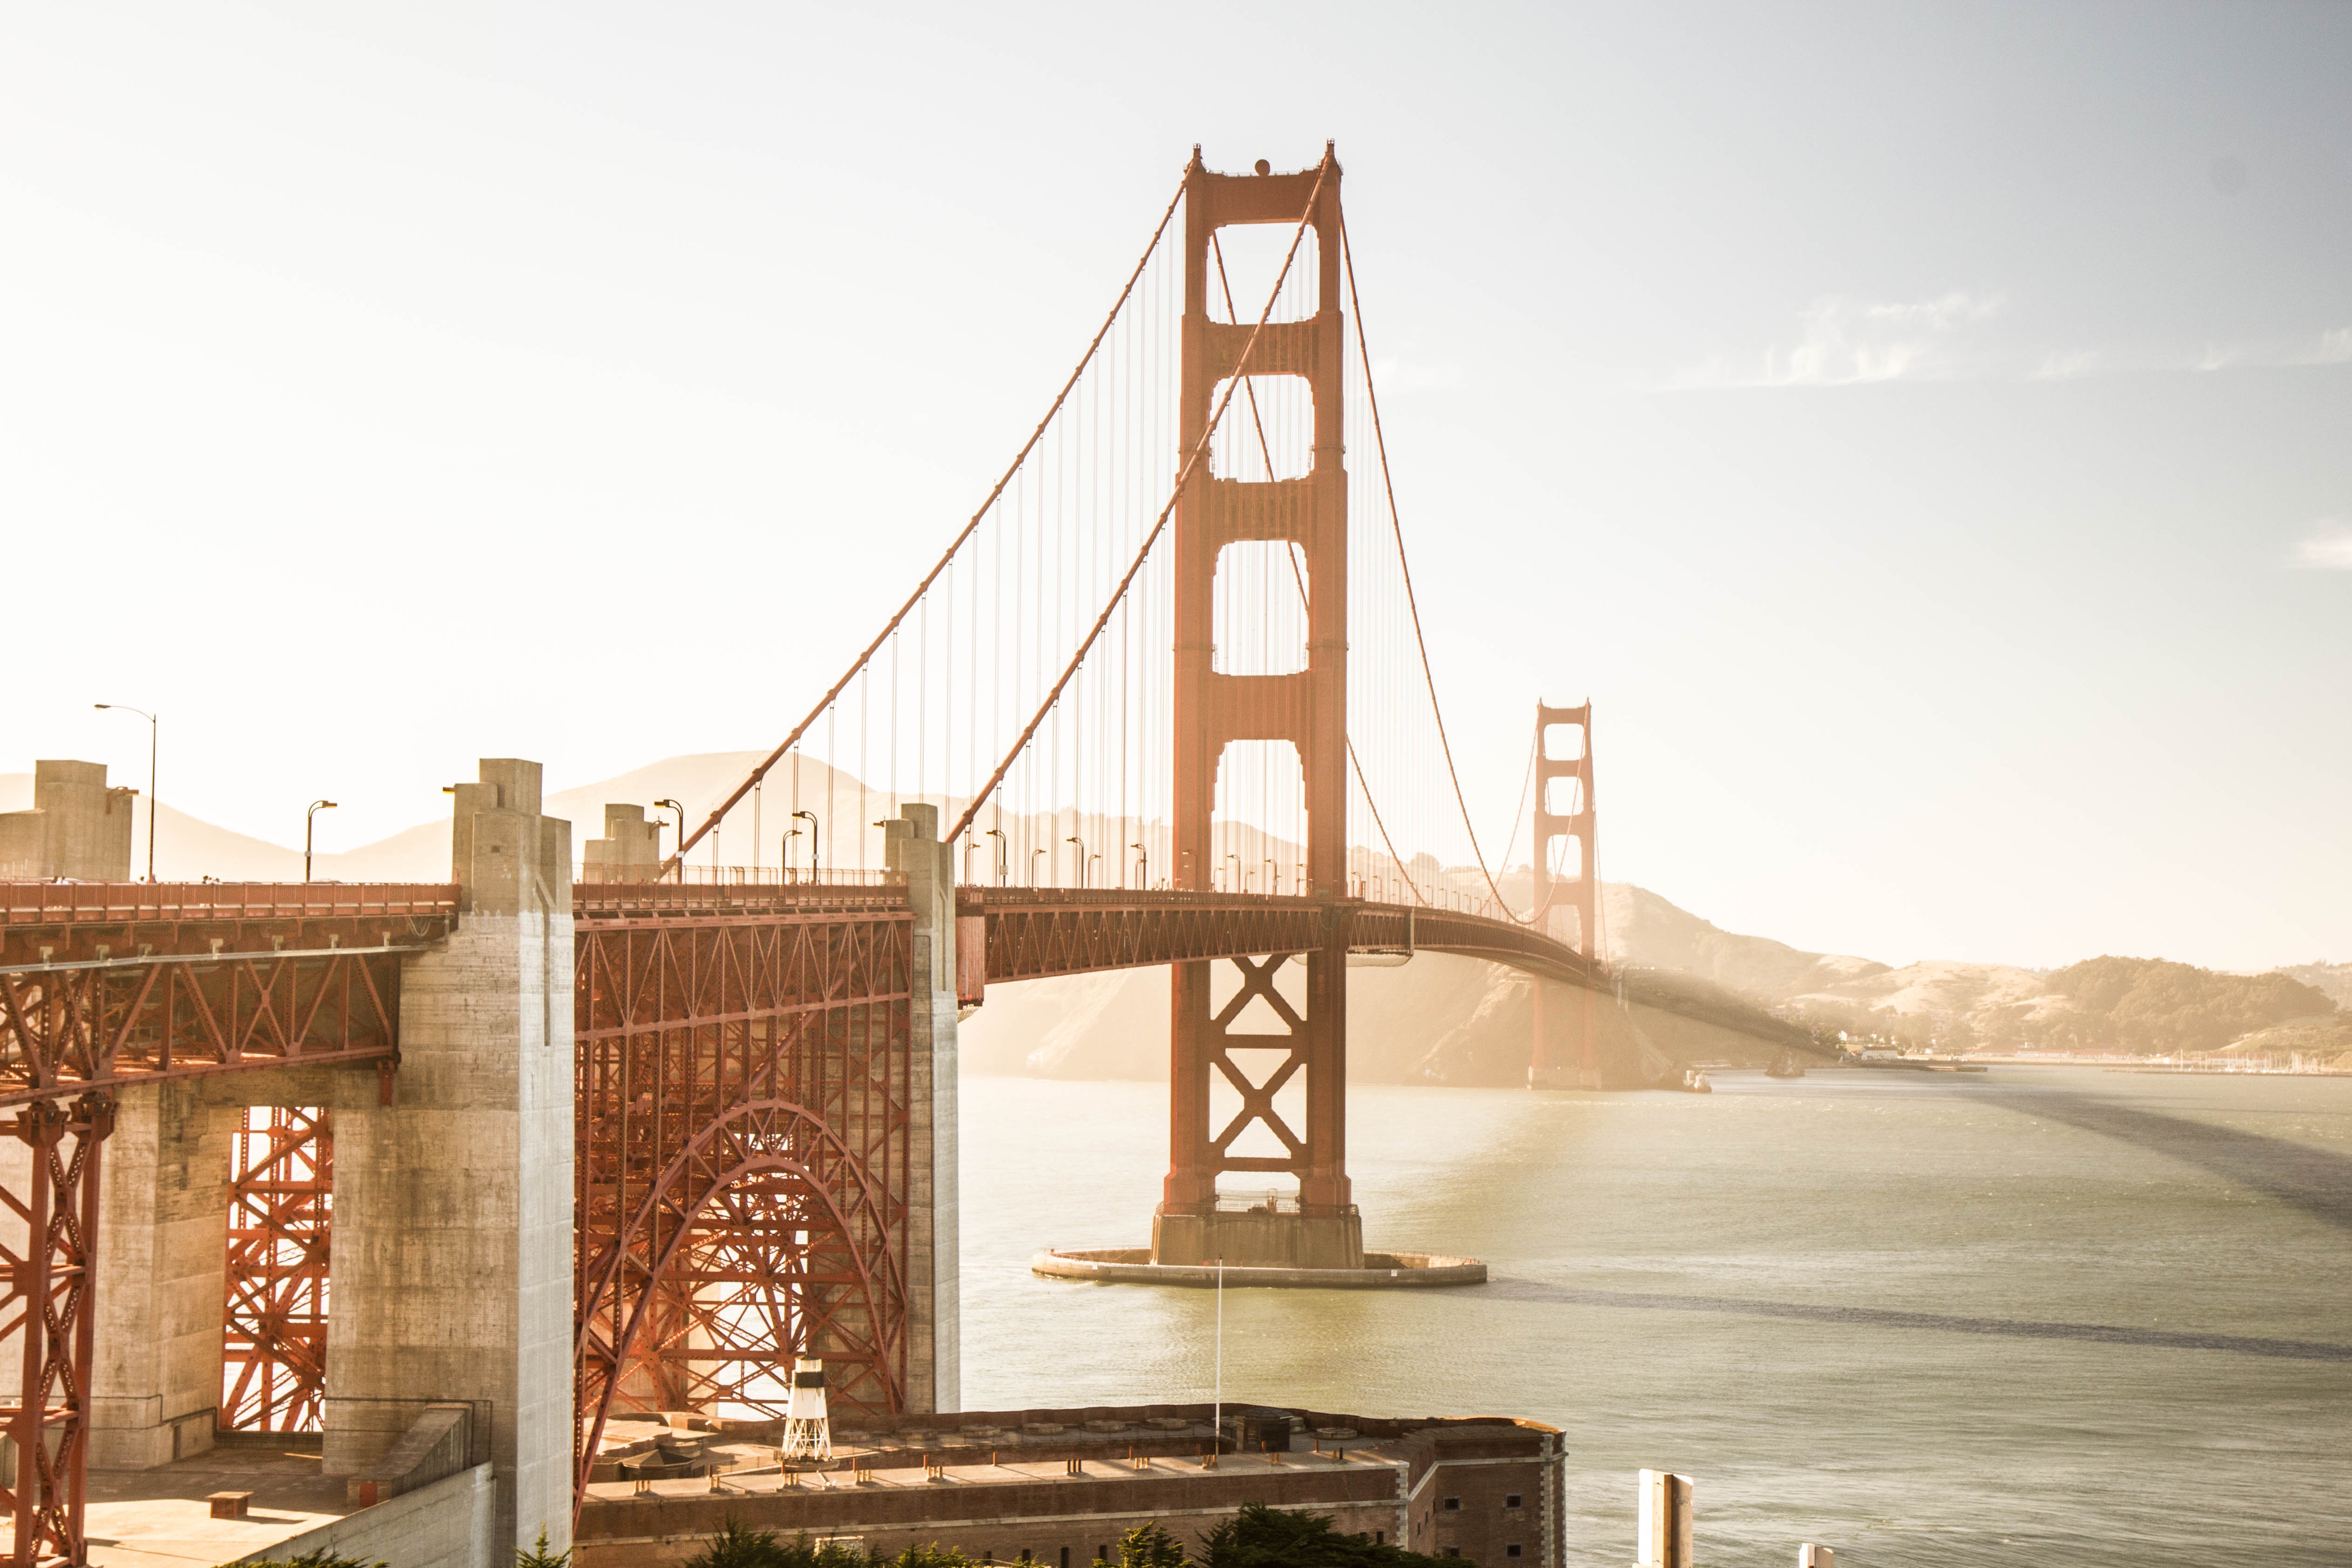
architecture, bridge, golden gate bridge, infrastructure, river, sky, water